The Dinner Game

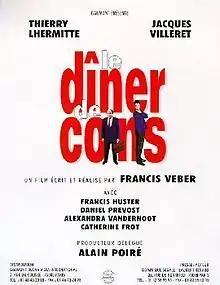
Theatrical release poster

The Dinner Game (literally "Dinner of Fools") is a 1998 French comedy film written and directed by Francis Veber, adapted from his play "Le Dîner de Cons". It became that year's top-grossing French film at the French box office (second overall behind "Titanic").